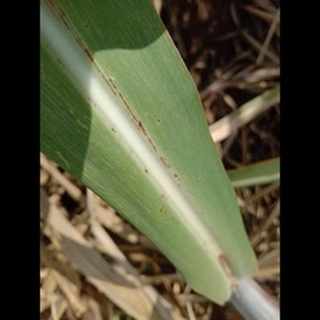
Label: sugarcane_rust